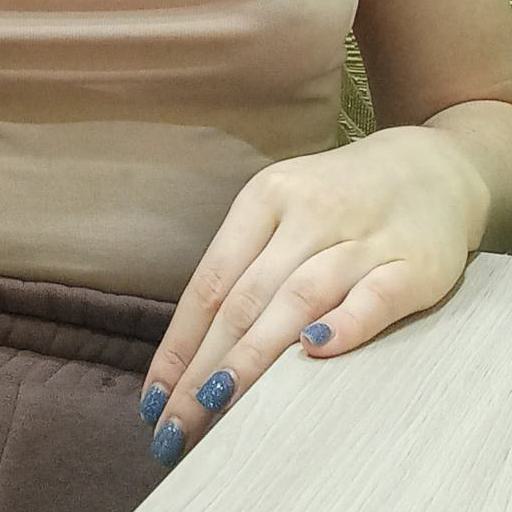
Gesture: no_gesture